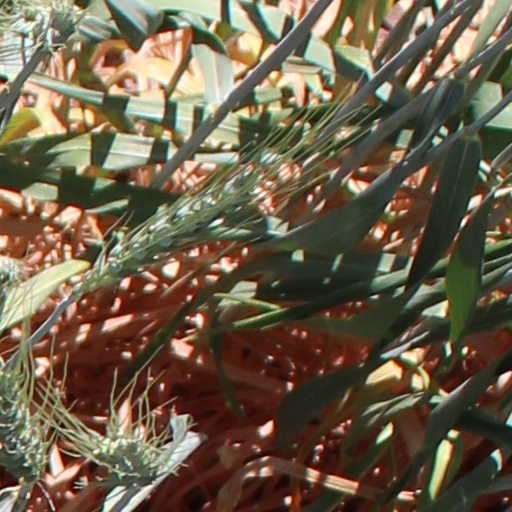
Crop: wheat